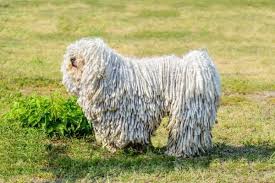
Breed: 318-n000115-komondor